Marty Pottenger

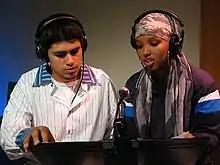
Radio announcers in Pottenger's 2005 home land security.

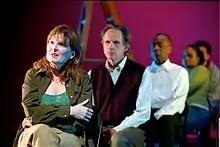
Pottenger's Abundance.

Abundance was a national community performance project written and 5-actor play directed by Pottenger about money and America. ""Elegant and troubling ... one of 2003's Ten Best Plays,"" wrote the Seattle Post Intelligencer. The Abundance Project included four years of in depth interviews with 30 multi-millionaires and 30 minimum wage-earners throughout the United States, and a monthly NYC dialogue that included undocumented workers, millionaires and the people in between. The play, co-directed by Steve Bailey, was written in part with text from these interviews and dialogues. It toured to Seattle, Houston, Burlington, Washington DC, Providence, Philadelphia and NYC.